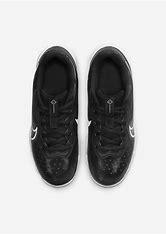
Brand: Nike
Model: Alpha Huarache 4 Keystone